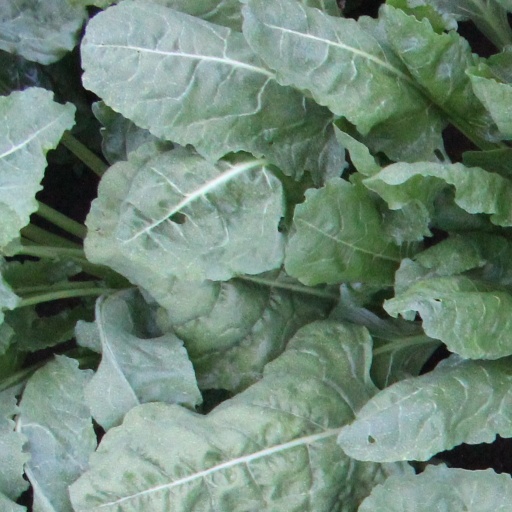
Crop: sugar beet